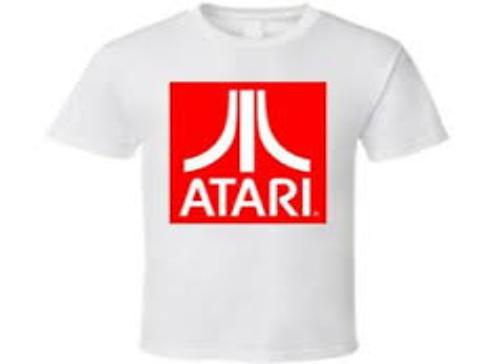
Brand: atari 2600-2
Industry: Clothes